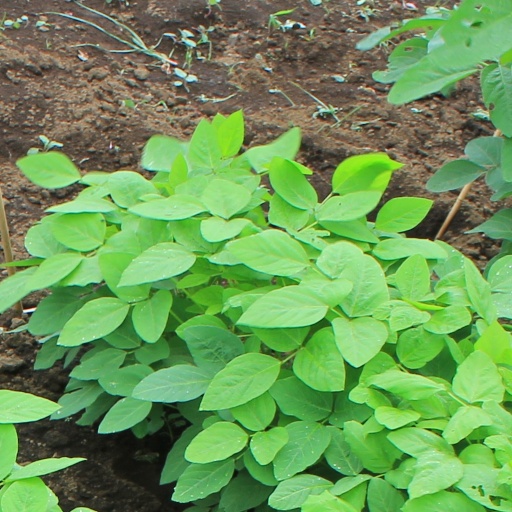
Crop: soybean